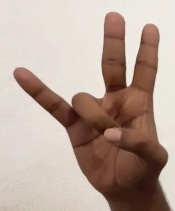
ASL sign: 7